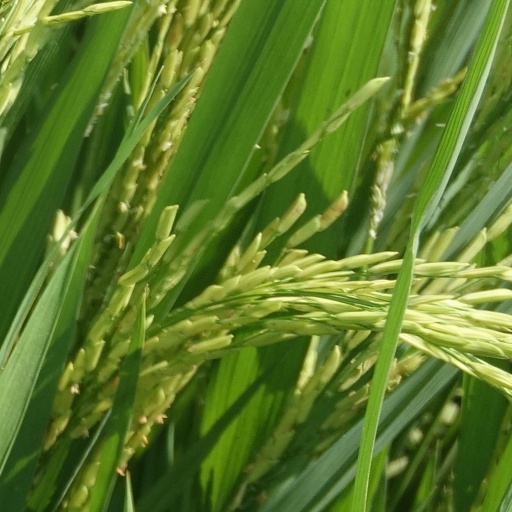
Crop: rice